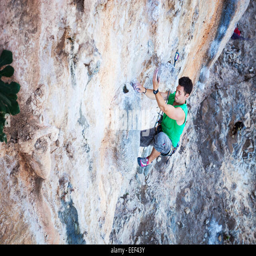
rock climber on a face of a cliff